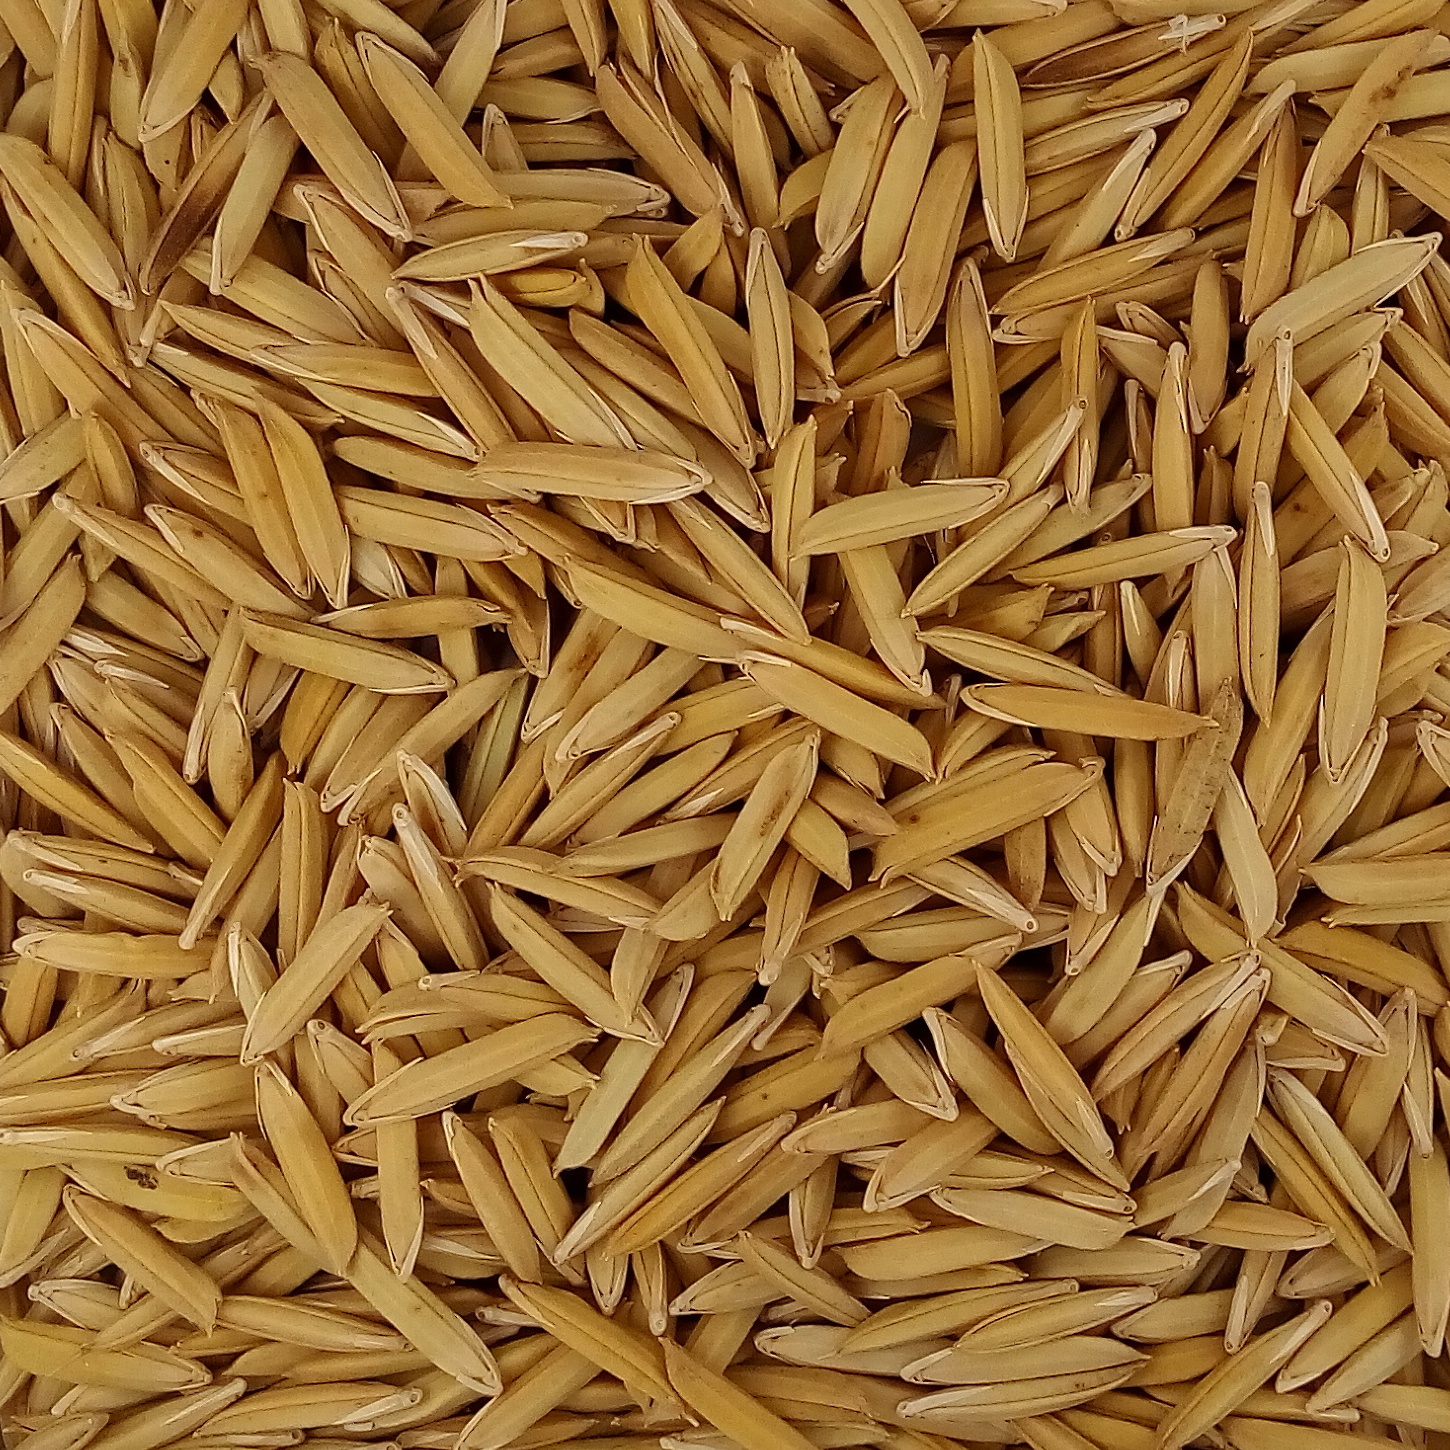
Rice seed variety: 1718